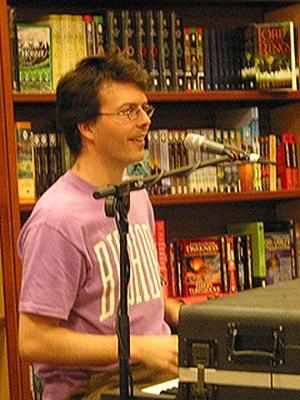
Andrew Burnett Creeggan, est un compositeur canadien et fut le claviériste et le percussionniste du groupe pop canadien, Barenaked Ladies, de 1990 à 1995. Il est aussi un des membres du trio The Brothers Creeggan, et un artiste solo, ayant deux albums à son actif.